Intromittent organ

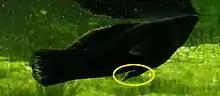
Gonopodium of a black molly ("Poecilia sphenops").

In male members of Chondrichthyes (sharks and rays), as well as now-extinct placoderms, the pelvic fins bear specialized claspers. During copulation, one clasper is inserted into the female's cloaca, and sperm is flushed by the male's body through a groove into the female.